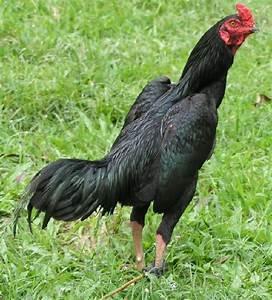
chicken